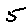
Label: 5